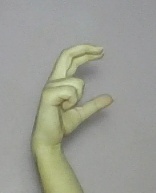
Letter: thal